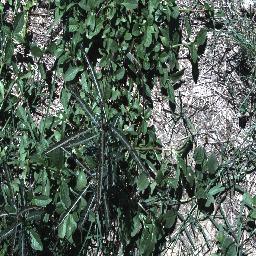
Label: parkinsonia